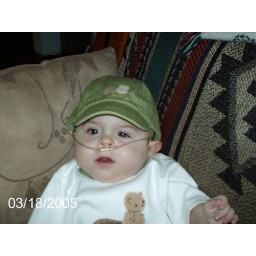
Kaden looks cute in his little hat